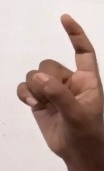
ASL sign: Z